Dubyonki, Republic of Mordovia

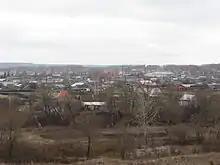
View of Dubyonki

Dubyonki ("Dubińka") is a rural locality (a selo) and the administrative center of Dubyonsky District of the Republic of Mordovia, Russia. Population: